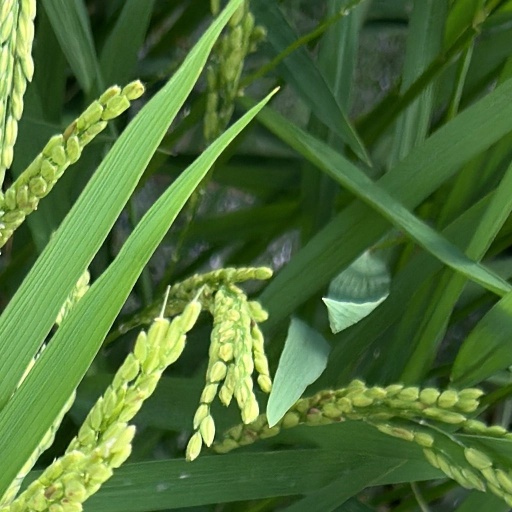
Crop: rice